Random sample consensus

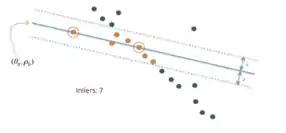
RANSAC: inliers and outliers. The linear fitting to data points in this example is with 7 inliers (data points fitted well with the model under some criteria). It is not a good fitting, since there is a linear line where most data points are distributed near it (i.e., more inliers).

A Python implementation mirroring the pseudocode. This also defines a codice_1 based on least squares, applies codice_2 to a 2D regression problem, and visualizes the outcome: